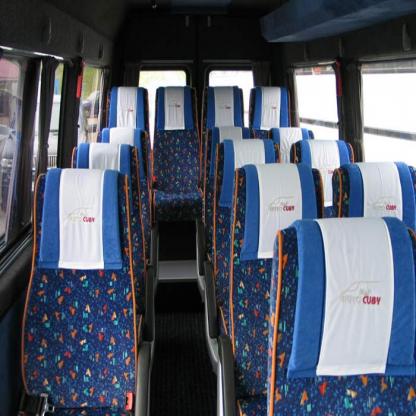
Scene: Indoor